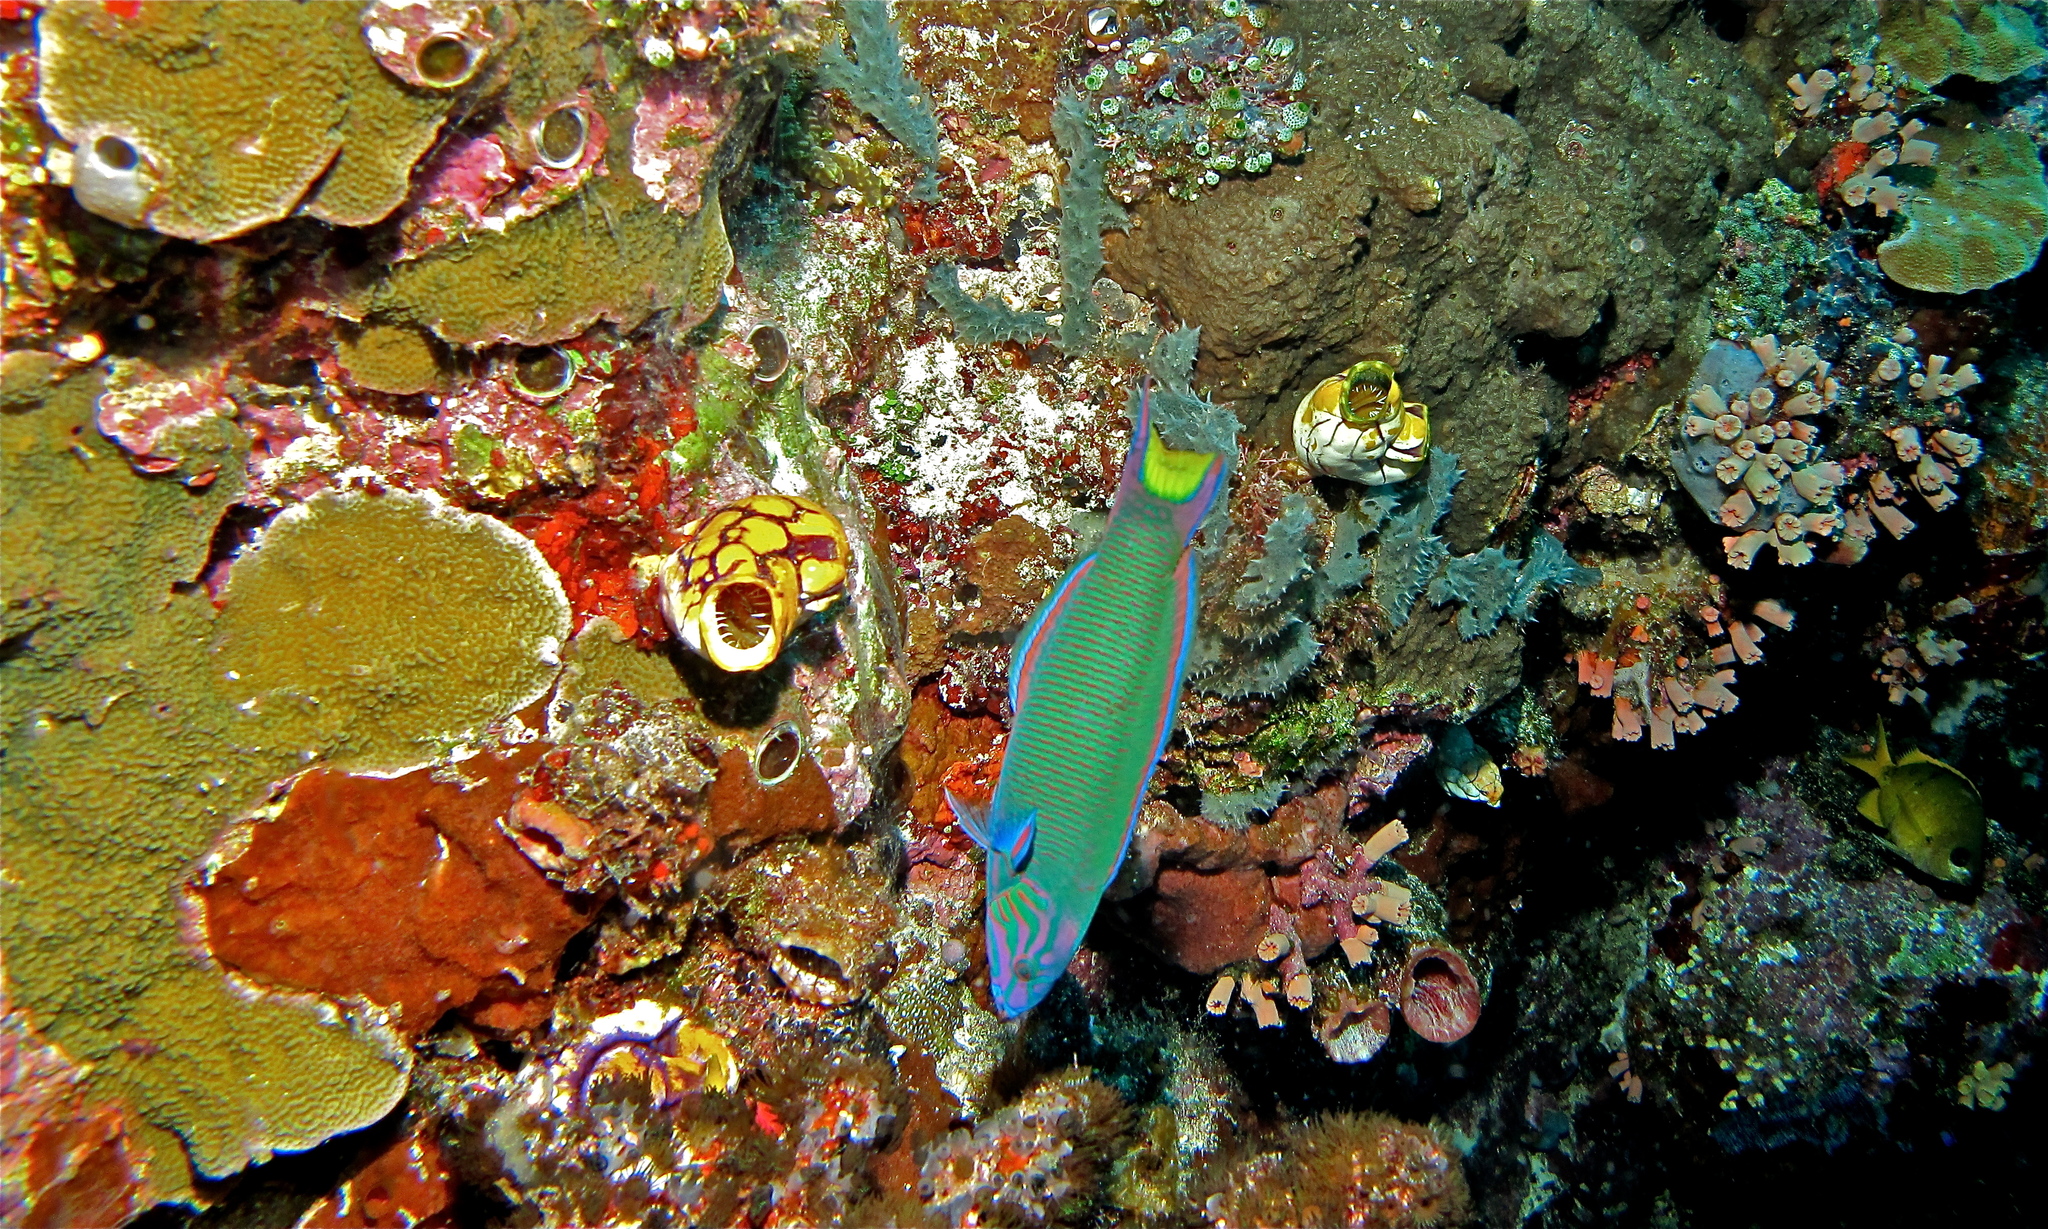
Thalassoma lunare (Moon Wrasse)